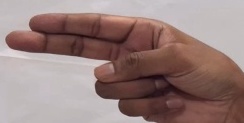
ASL sign: H